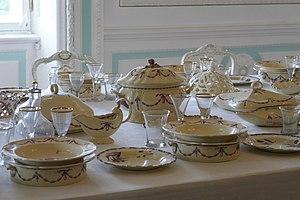
Service de table dans la grande salle à manger (Peterhof, Saint Pétersbourg).